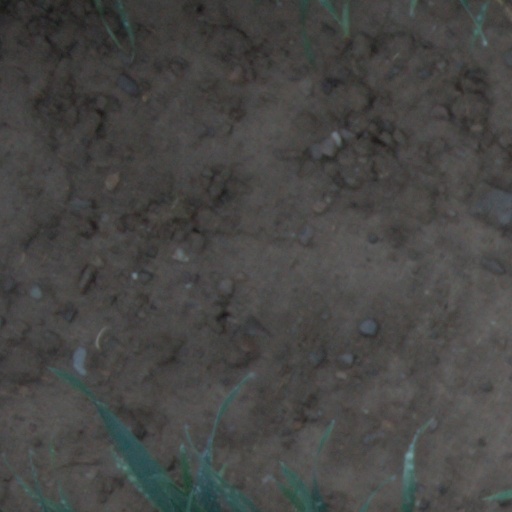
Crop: wheat